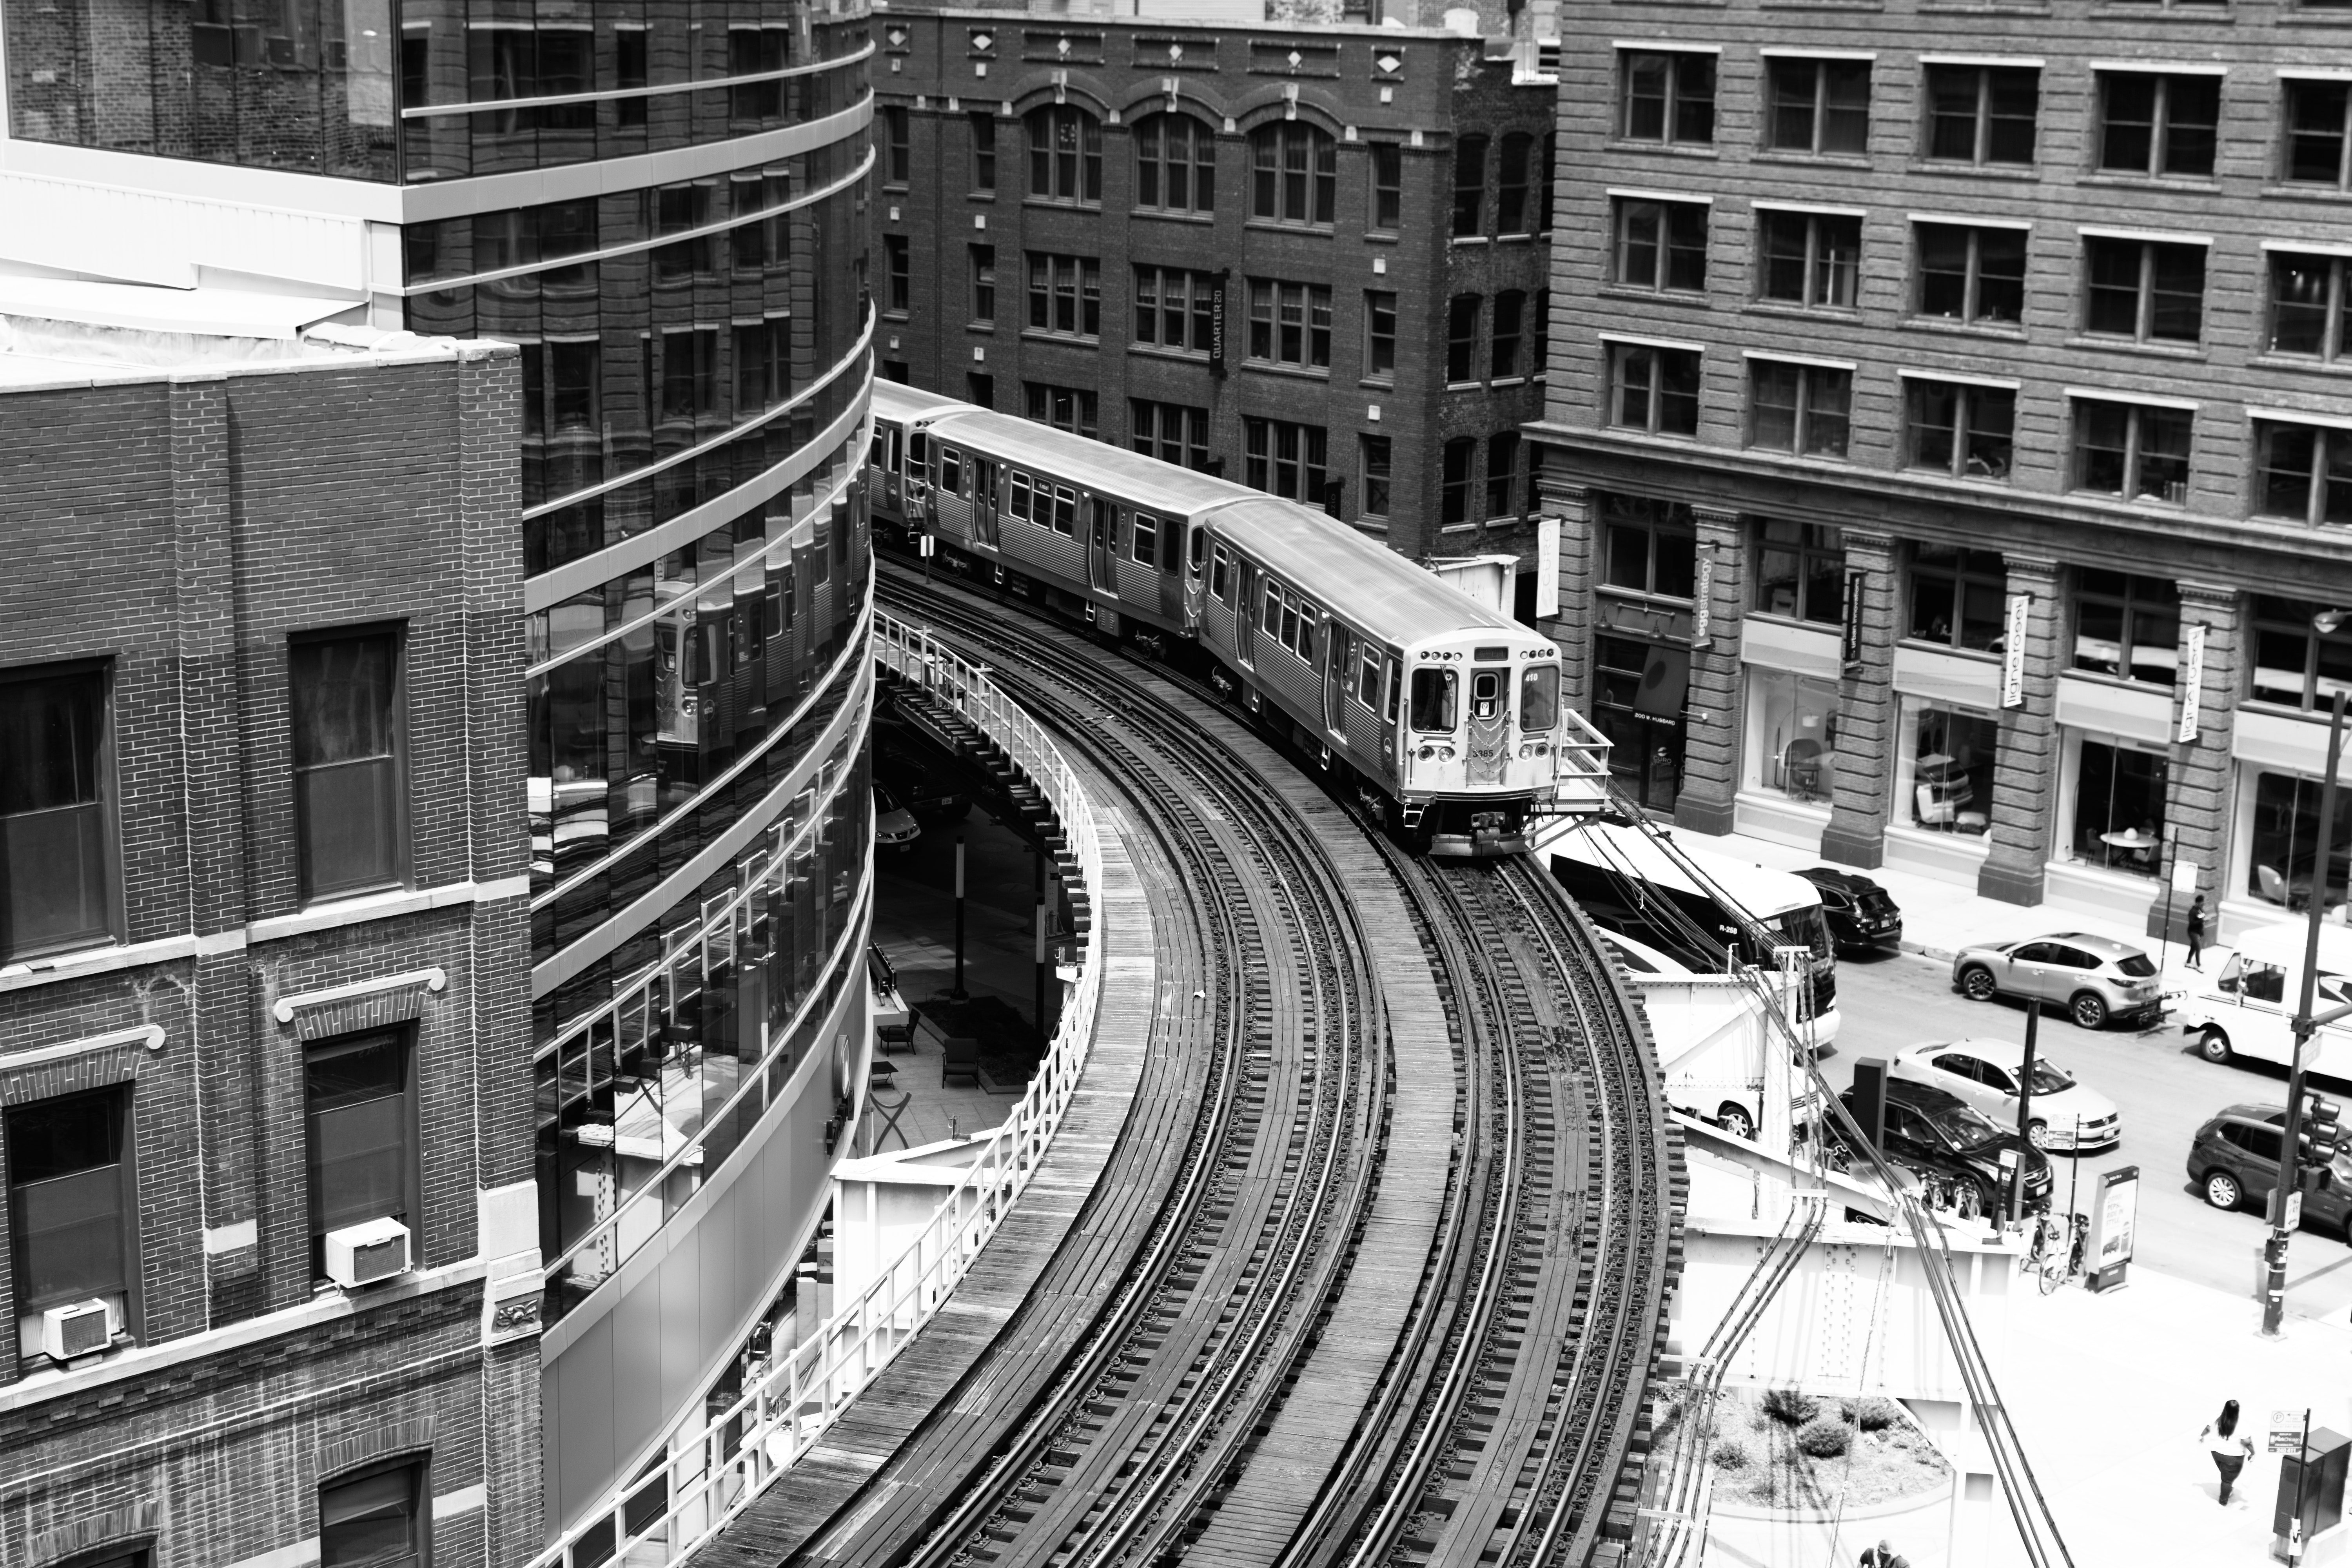
urban area, white, metropolis, metropolitan area, transport, black and white, city, architecture, building, human settlement, monochrome, landmark, street, mixed use, intersection, monochrome photography, junction, infrastructure, neighbourhood, thoroughfare, traffic, downtown, road, photography, vehicle, cityscape, residential area, skyscraper, apartment, track, tower block, style, facade, condominium, nonbuilding structure